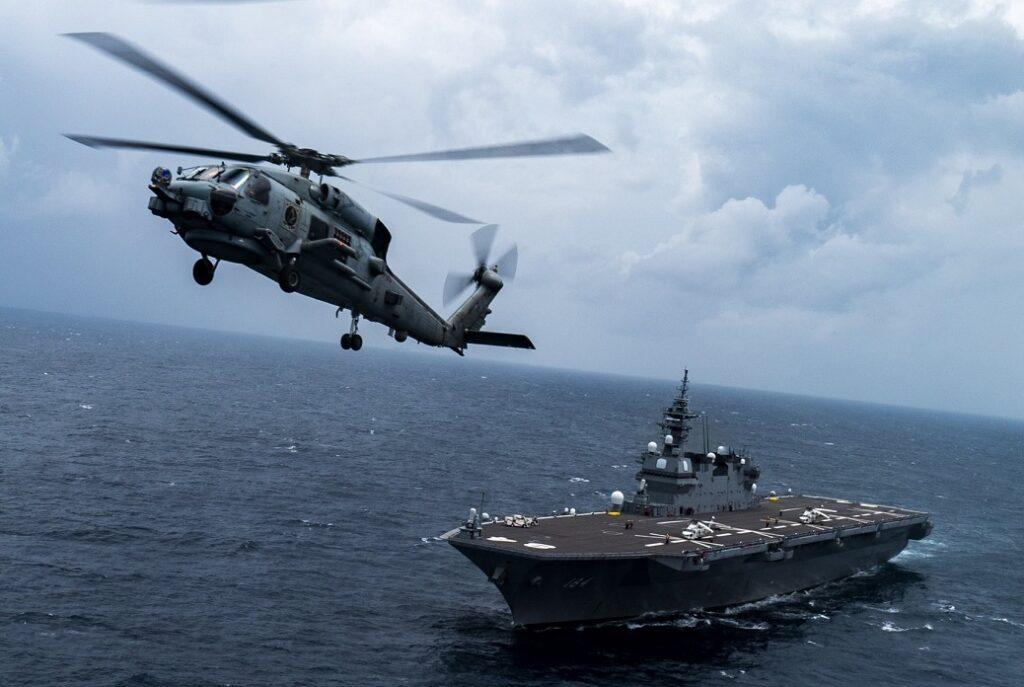
có một con tàu màu đen xuất hiện ở phía dưới của chiếc trực thăng